Shirland and Higham

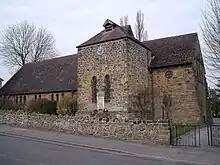
St Peter's, Stonebroom

Of the established state church, there are two Anglican places of worship, St Leonard's at Shirland dates primarily from the 15th century while St Peter's Church is in Stonebroom and was built in 1900-1901. Methodists have a presence at Stonebroom.